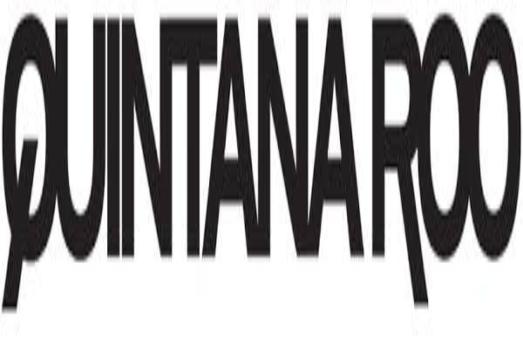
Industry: Transportation